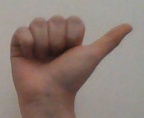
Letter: dhad